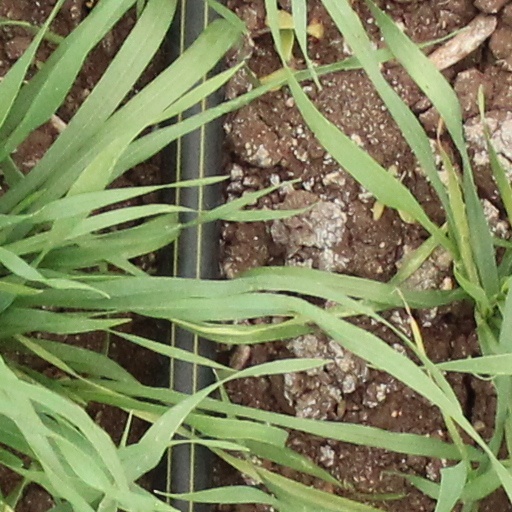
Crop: wheat